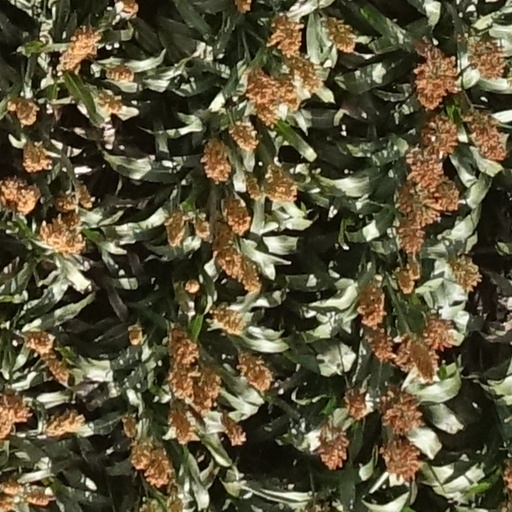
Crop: sorghum